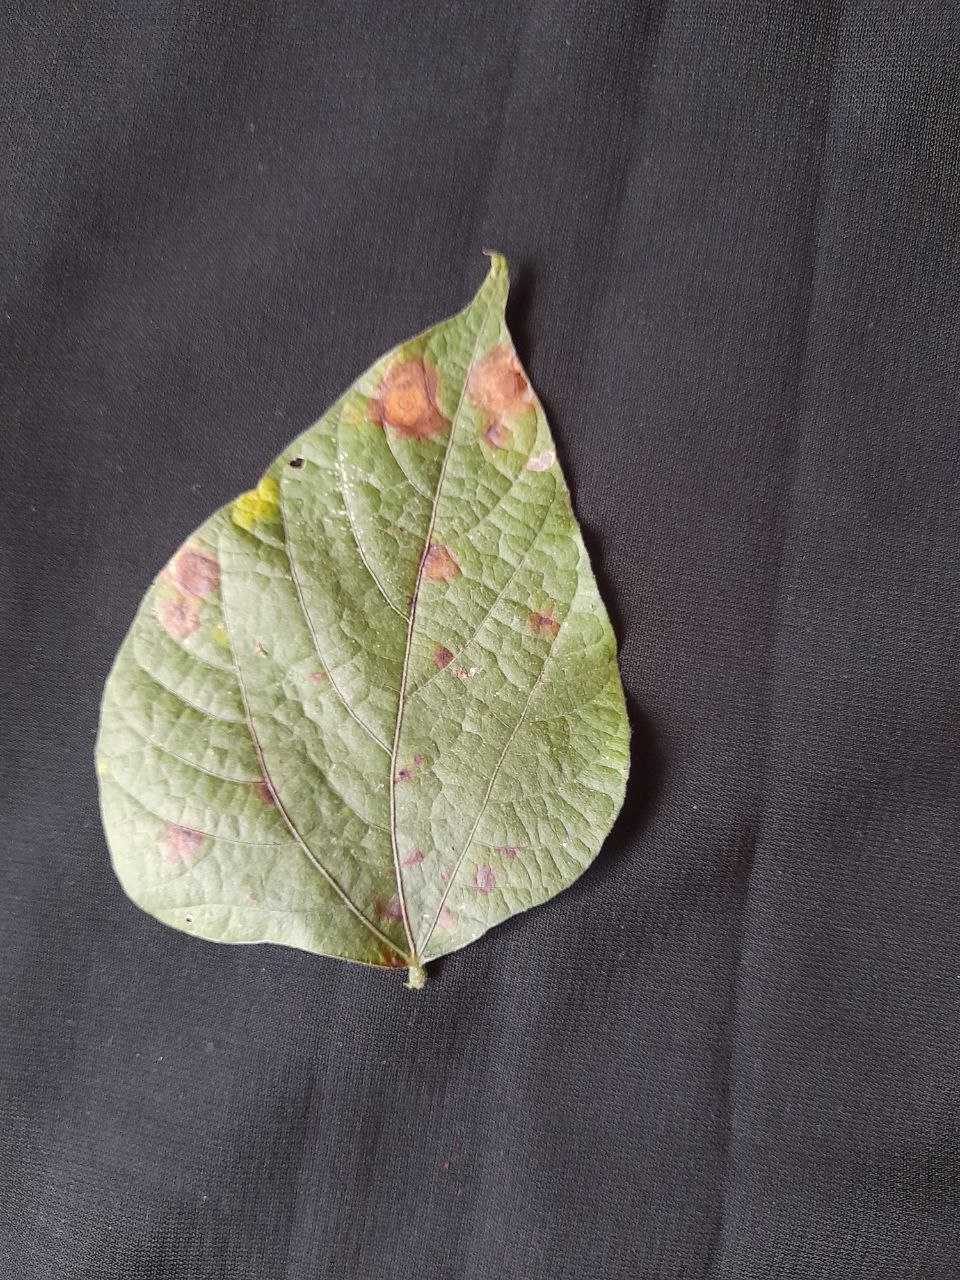
Crop: bean
Leaf condition: Rust